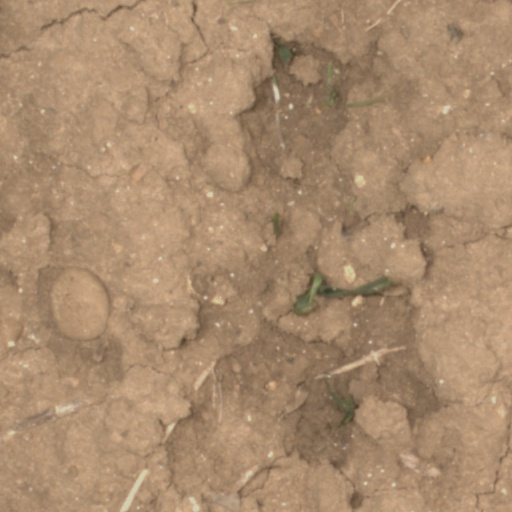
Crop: wheat